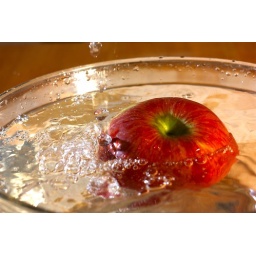
Apple in a bowl of water